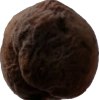
Label: peach